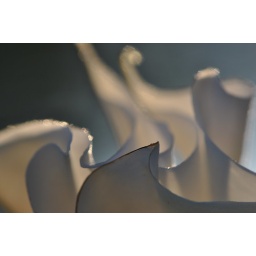
A single moon flower over a 20 minute span as the sun set.